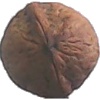
Label: walnut